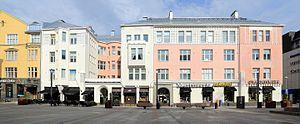
La maison de Pallas est un bâtiment du quartier de Pokkinen de la ville d'Oulu en Finlande.
Le District central d'Oulu est un district de la ville d'Oulu en Finlande.
La place centrale d'Oulu est une place du centre ville de Oulu en Finlande.